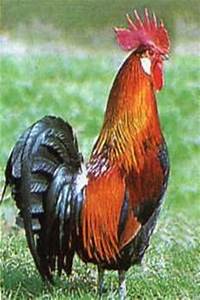
Label: gallina